1870s

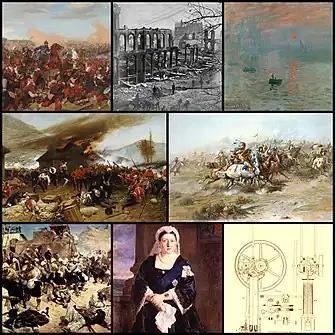
From left to right, clockwise: Conflicts start to increase between the Second French Empire and the Kingdom of Prussia leading to the Franco-Prussian War in 1870; a fire in Chicago kills approximately 300 people and leaves about another 100,000 people homeless in 1871; Claude Monet's "Impression, Sunrise" is recognized as the source of inspiration for the Impressionist movement; The U.S. Army is defeated by Arapaho, Lakota and Northern Cheyenne tribes during the Battle of the Little Bighorn in 1876; Nicolaus Otto patents the first commercial four-stroke internal combustion engine; Queen Victoria is recognized as the “Empress of India” in the Royal Titles Act 1876; Emirate of Afghanistan forces defend against British Raj invaders in the Second Anglo-Afghan War; British Empire and Zulu Kingdom fighters engage in combat during the Anglo-Zulu War.

The 1870s (pronounced "eighteen-seventies") was a decade of the Gregorian calendar that began on January 1, 1870, and ended on December 31, 1879.